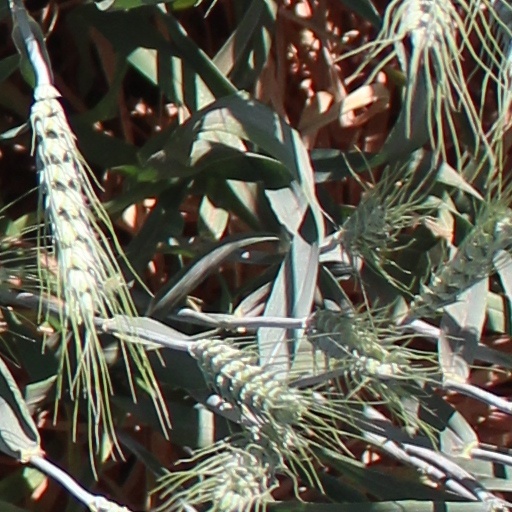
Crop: wheat